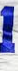
Number: 1